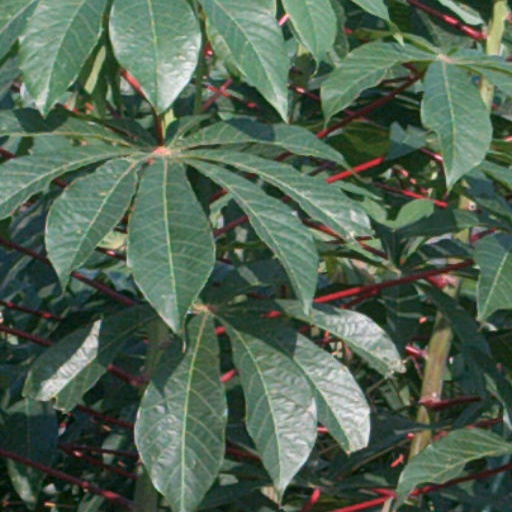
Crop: cassava